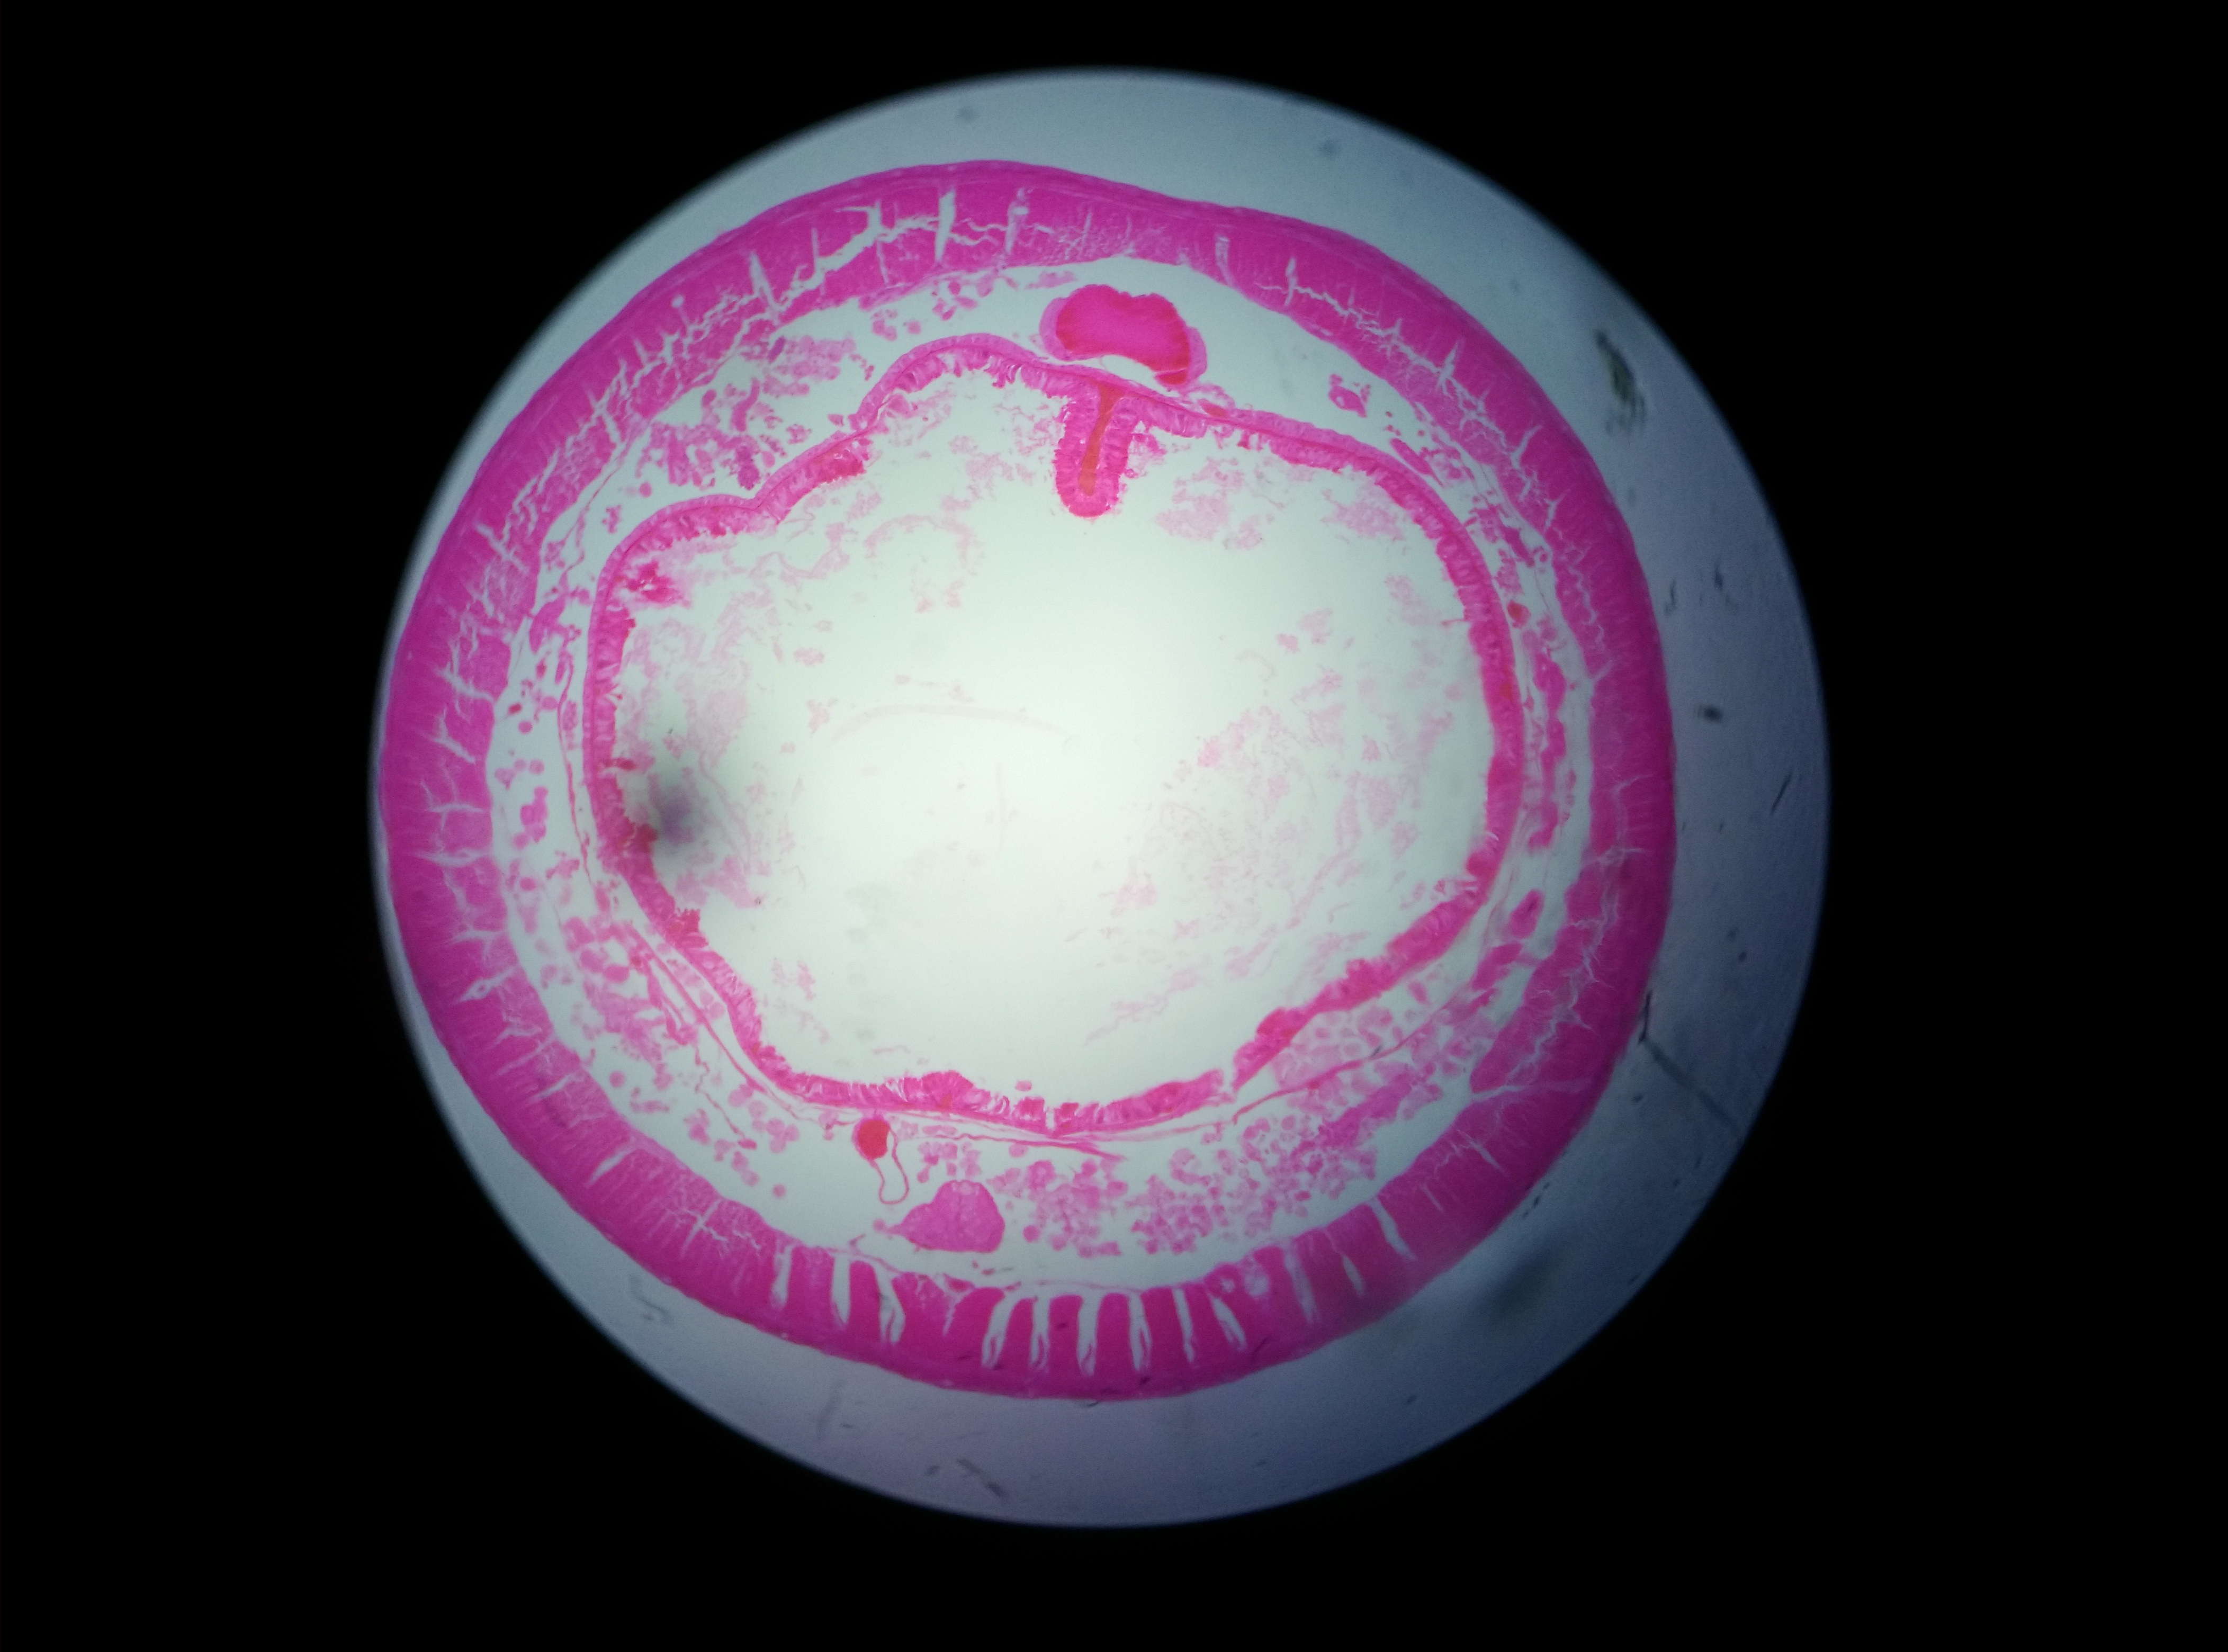
plant, purple, color, pink, circle, curiosity, science, ball, sphere, magenta, shape, cell, microscope, astronomical object, fermenting microorganism